Ocean Isle Beach, North Carolina

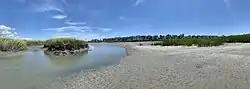
The quiet sound in Western Ocean Isle during low tide, taken by a panoramic camera view.

Weather in Ocean Isle tends to be warm but varied, with the temperature averaging around 88F (31C) during the Summer of 2021, and 58F (14C) during the Winter of 2020. Rainfall is normal during the end of the Summer, and lightning storms are frequent. Hurricanes are also common and have been known to cause fires. In 1989, Hurricane Hugo devastated the area. In 2020, Hurricane Isaias made landfall near Ocean Isle Beach, as high end Category 1, causing significant damage to waterfront properties and the fishing pier.